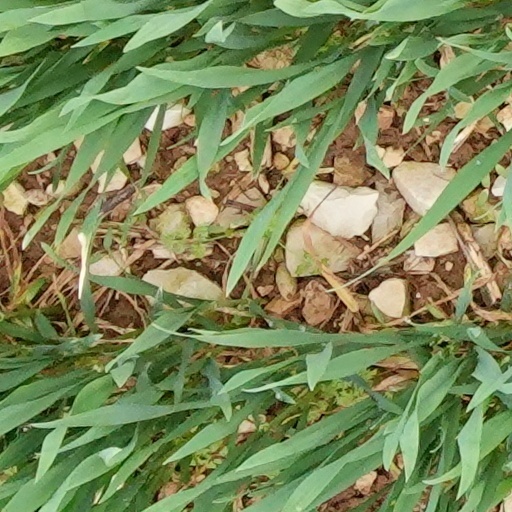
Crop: wheat